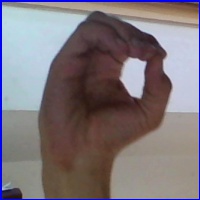
Letra: O